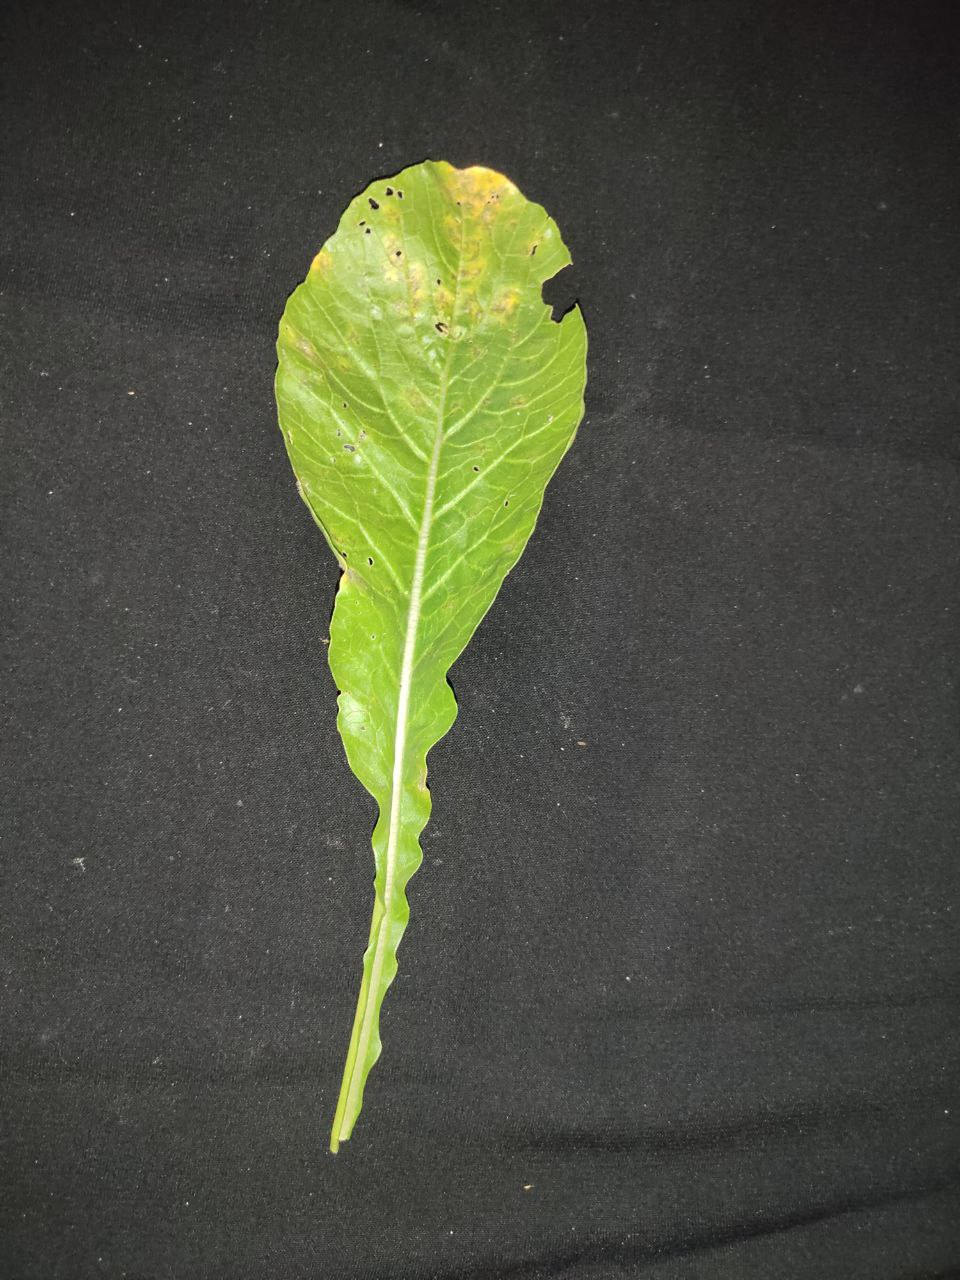
Label: Downey mildew